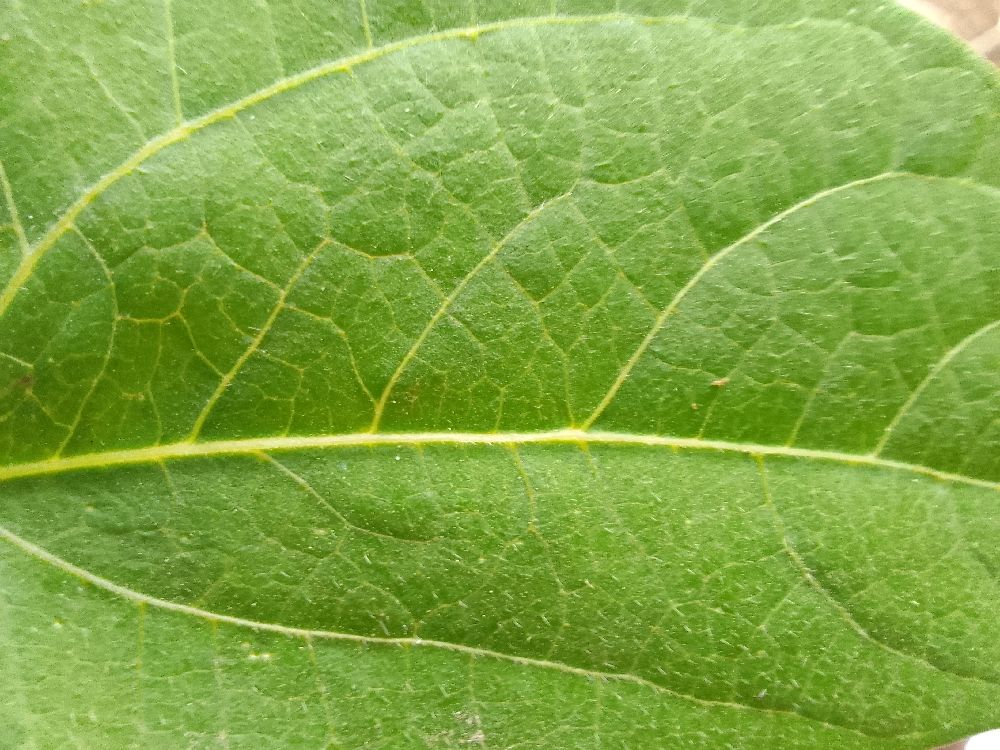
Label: healthy